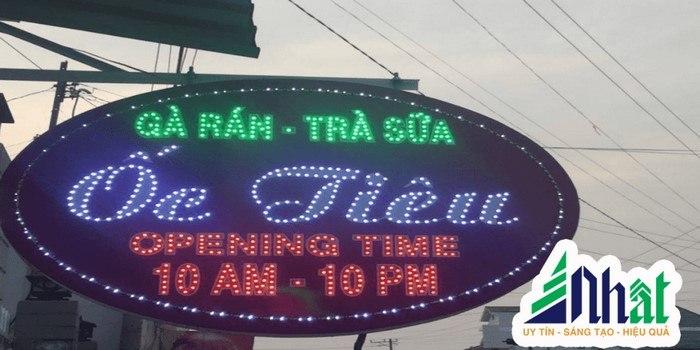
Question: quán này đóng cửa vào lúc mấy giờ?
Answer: quán này đóng cửa vào lúc 10 giờ tối